Binary tree

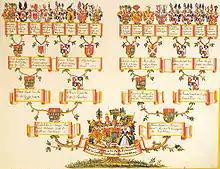
An ancestry chart which can be mapped to a perfect 4-level binary tree.

In combinatorics, one considers the problem of counting the number of full binary trees of a given size. Here the trees have no values attached to their nodes (this would just multiply the number of possible trees by an easily determined factor), and trees are distinguished only by their structure; however, the left and right child of any node are distinguished (if they are different trees, then interchanging them will produce a tree distinct from the original one). The size of the tree is taken to be the number "n" of internal nodes (those with two children); the other nodes are leaf nodes and there are of them. The number of such binary trees of size "n" is equal to the number of ways of fully parenthesizing a string of symbols (representing leaves) separated by "n" binary operators (representing internal nodes), to determine the argument subexpressions of each operator. For instance for one has to parenthesize a string like , which is possible in five ways: